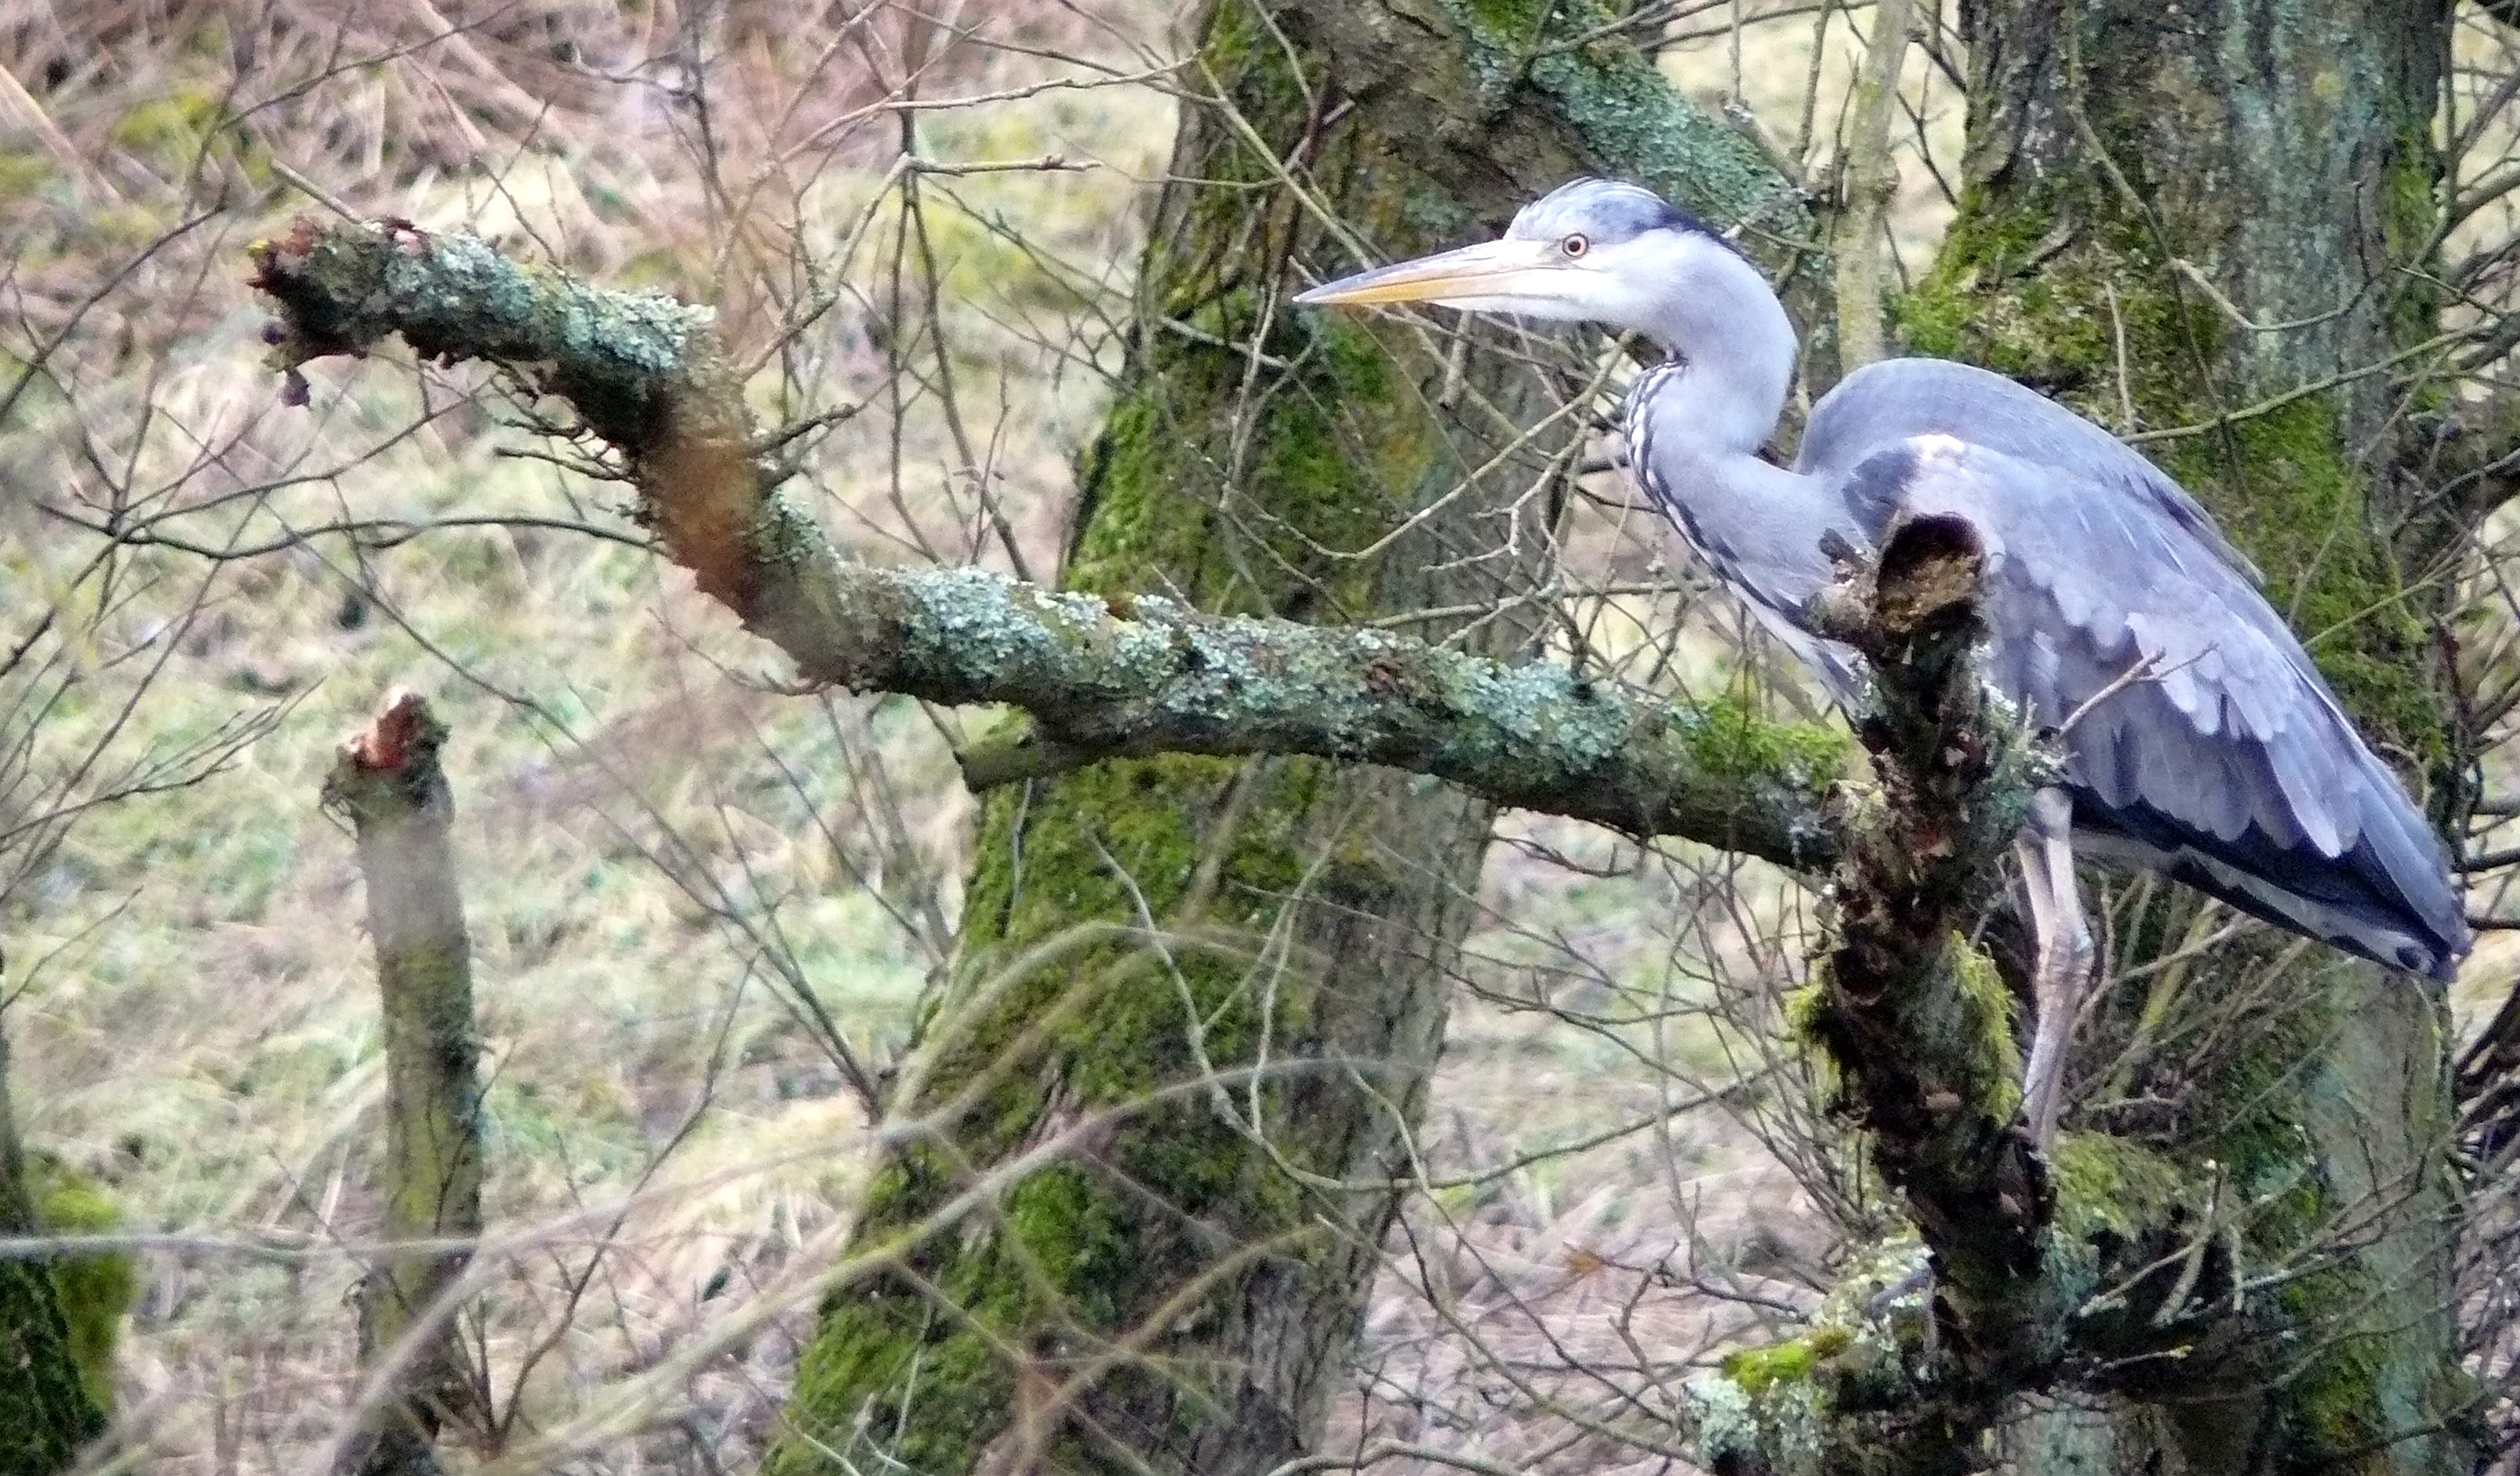
heron, river, dove, derbyshire, bird, ecosystem, nature reserve, beak, fauna, tree, crane like bird, wildlife, hornbill, ciconiiformes, crane, old growth forest